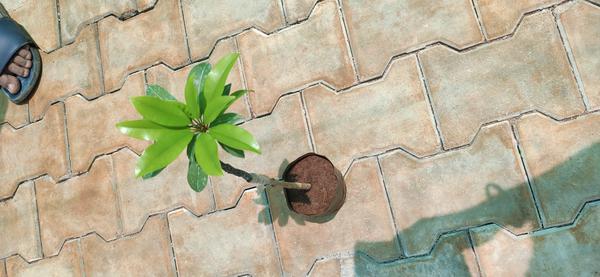
Plant: Sapota